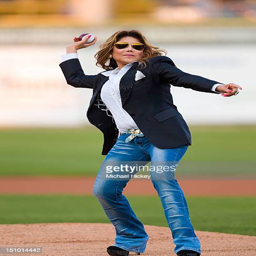
pop artist throws out the first pitch in person